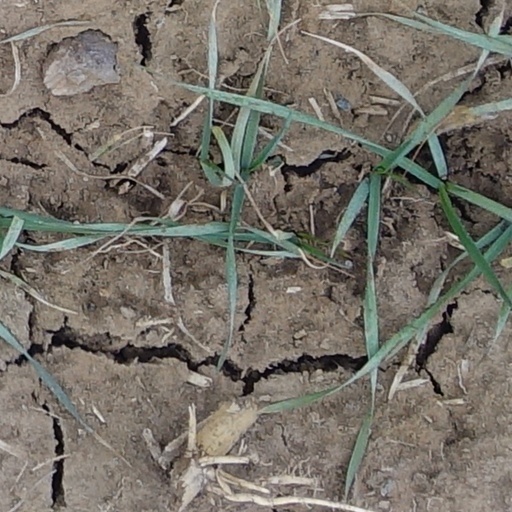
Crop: wheat